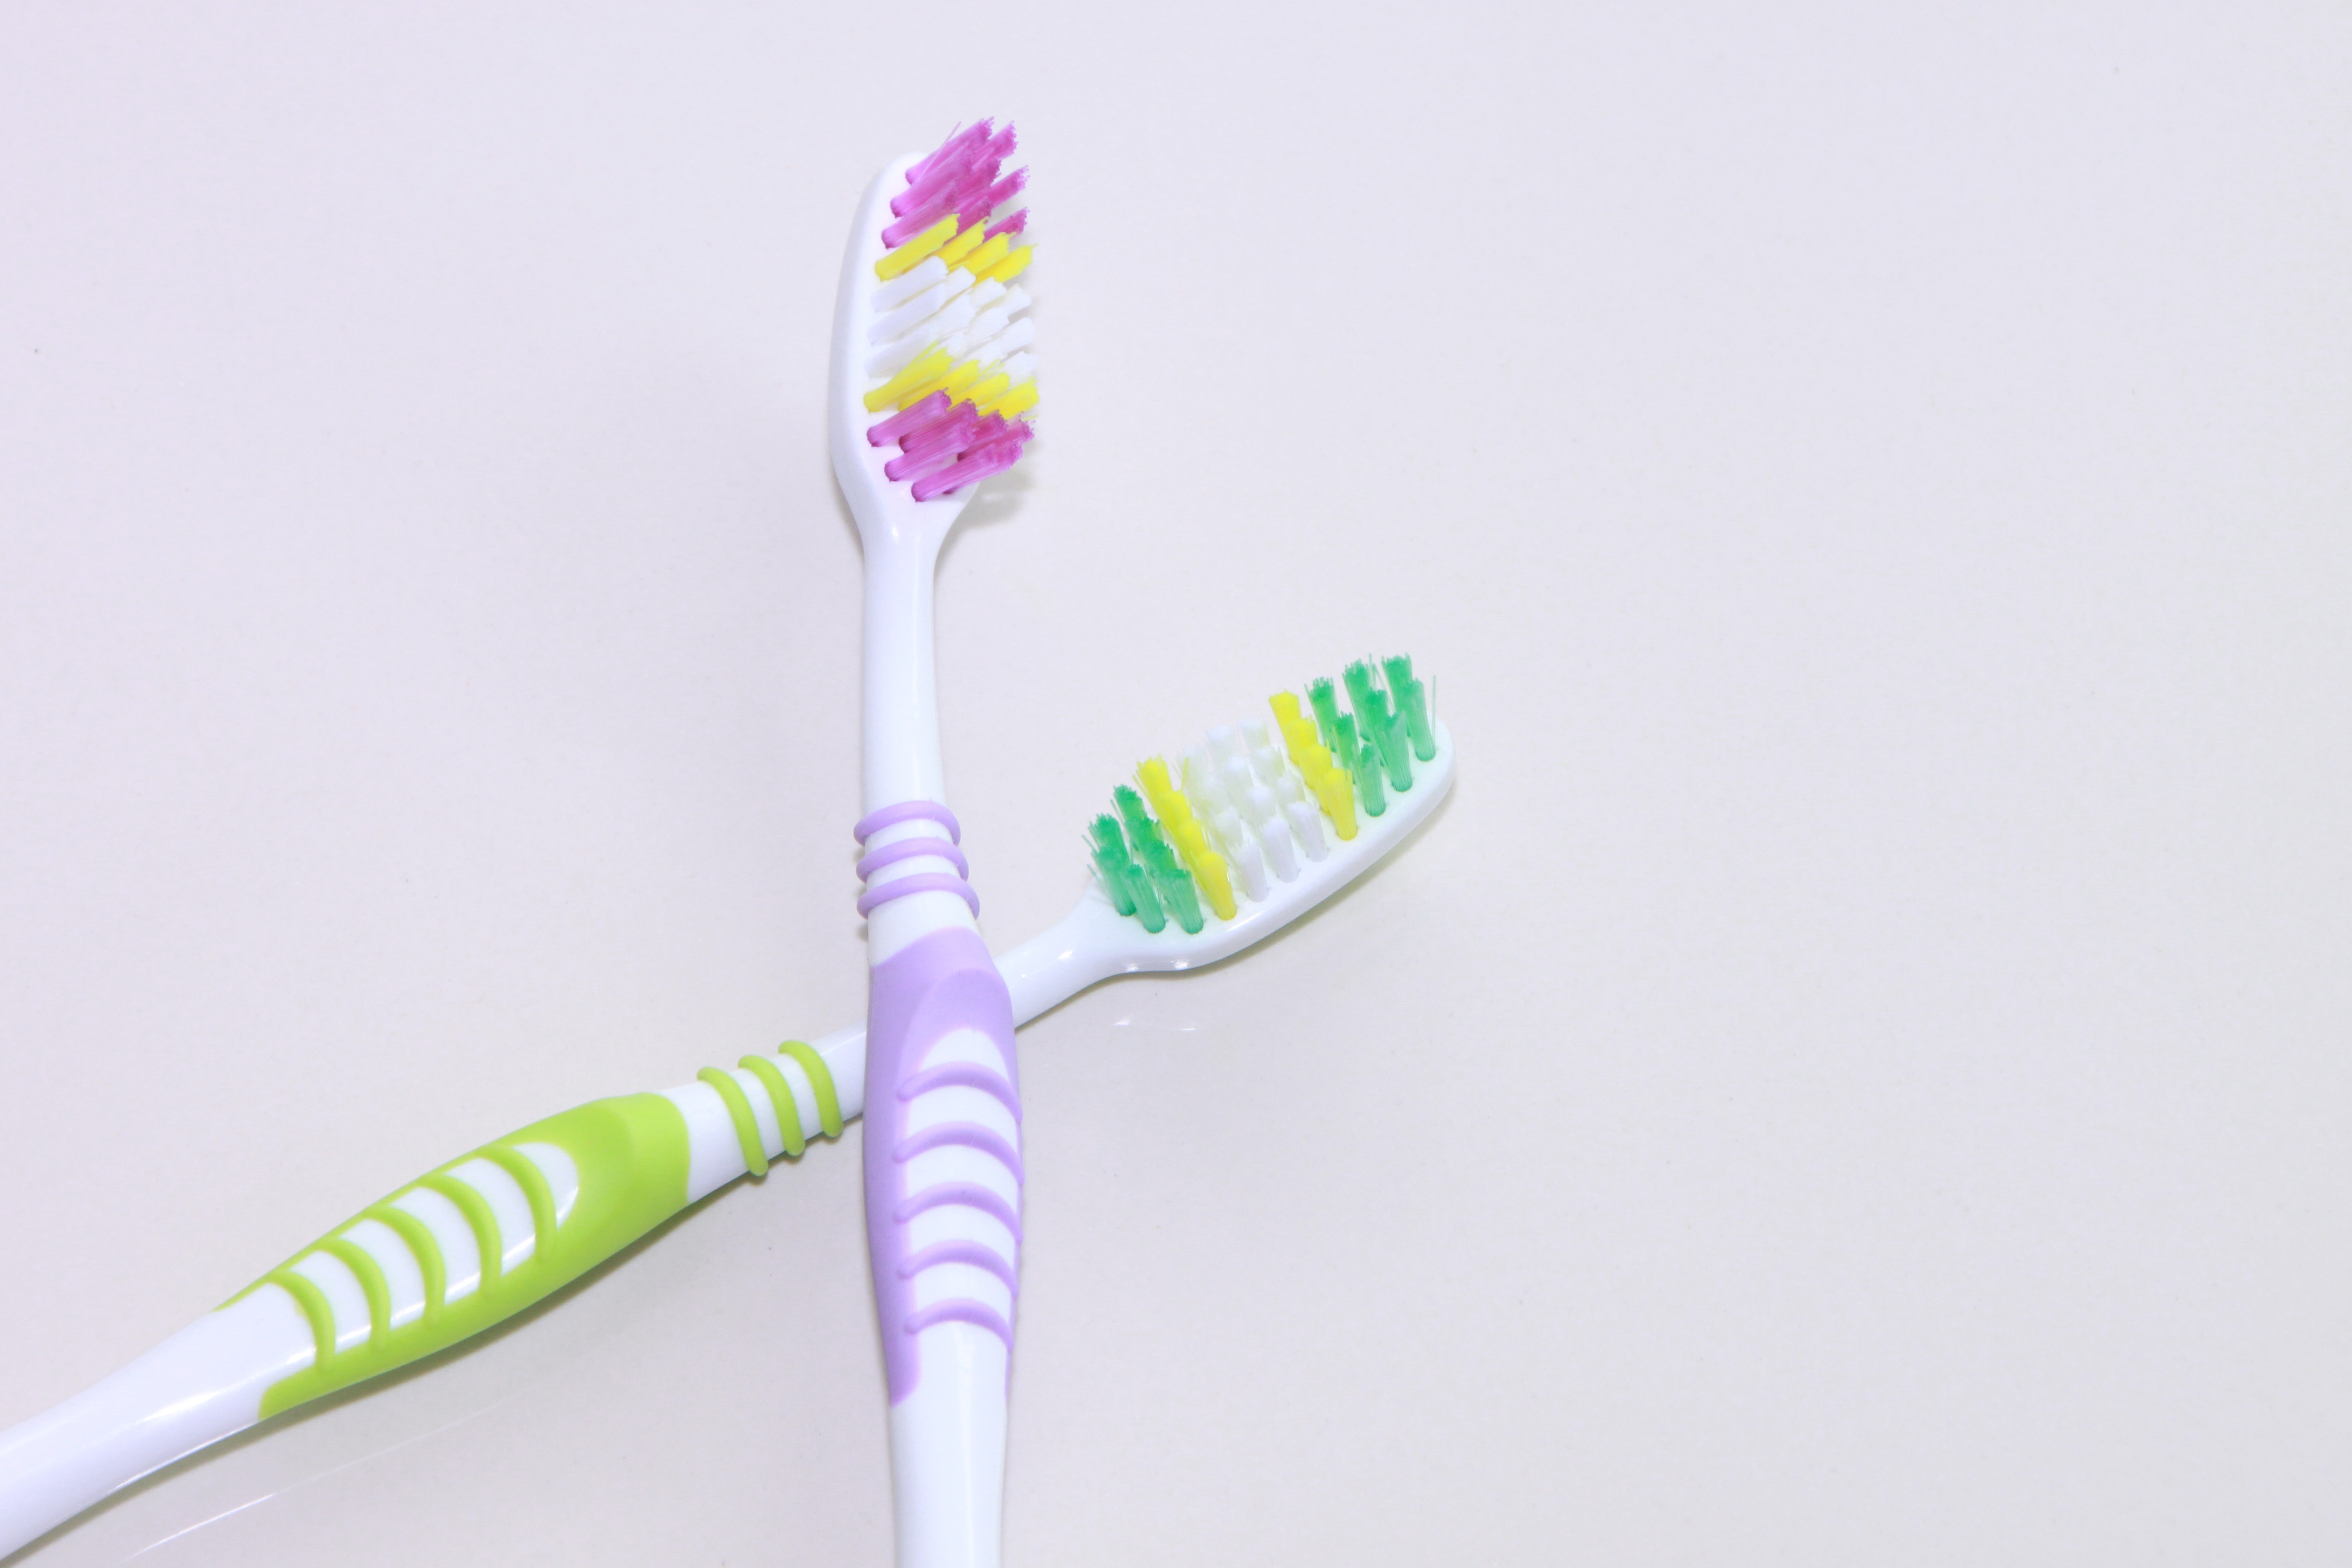
white, brush, tool, health, dental, product, teeth, colored, tooth, oral, hygiene, toothbrush, body care, toothbrushes, colgate